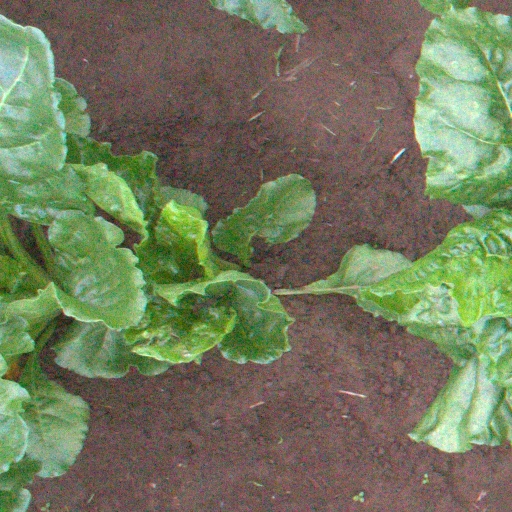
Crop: sugar beet